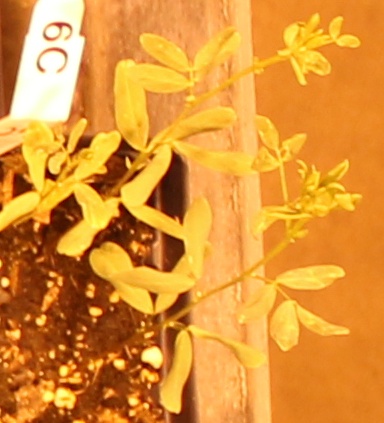
Label: Lentil